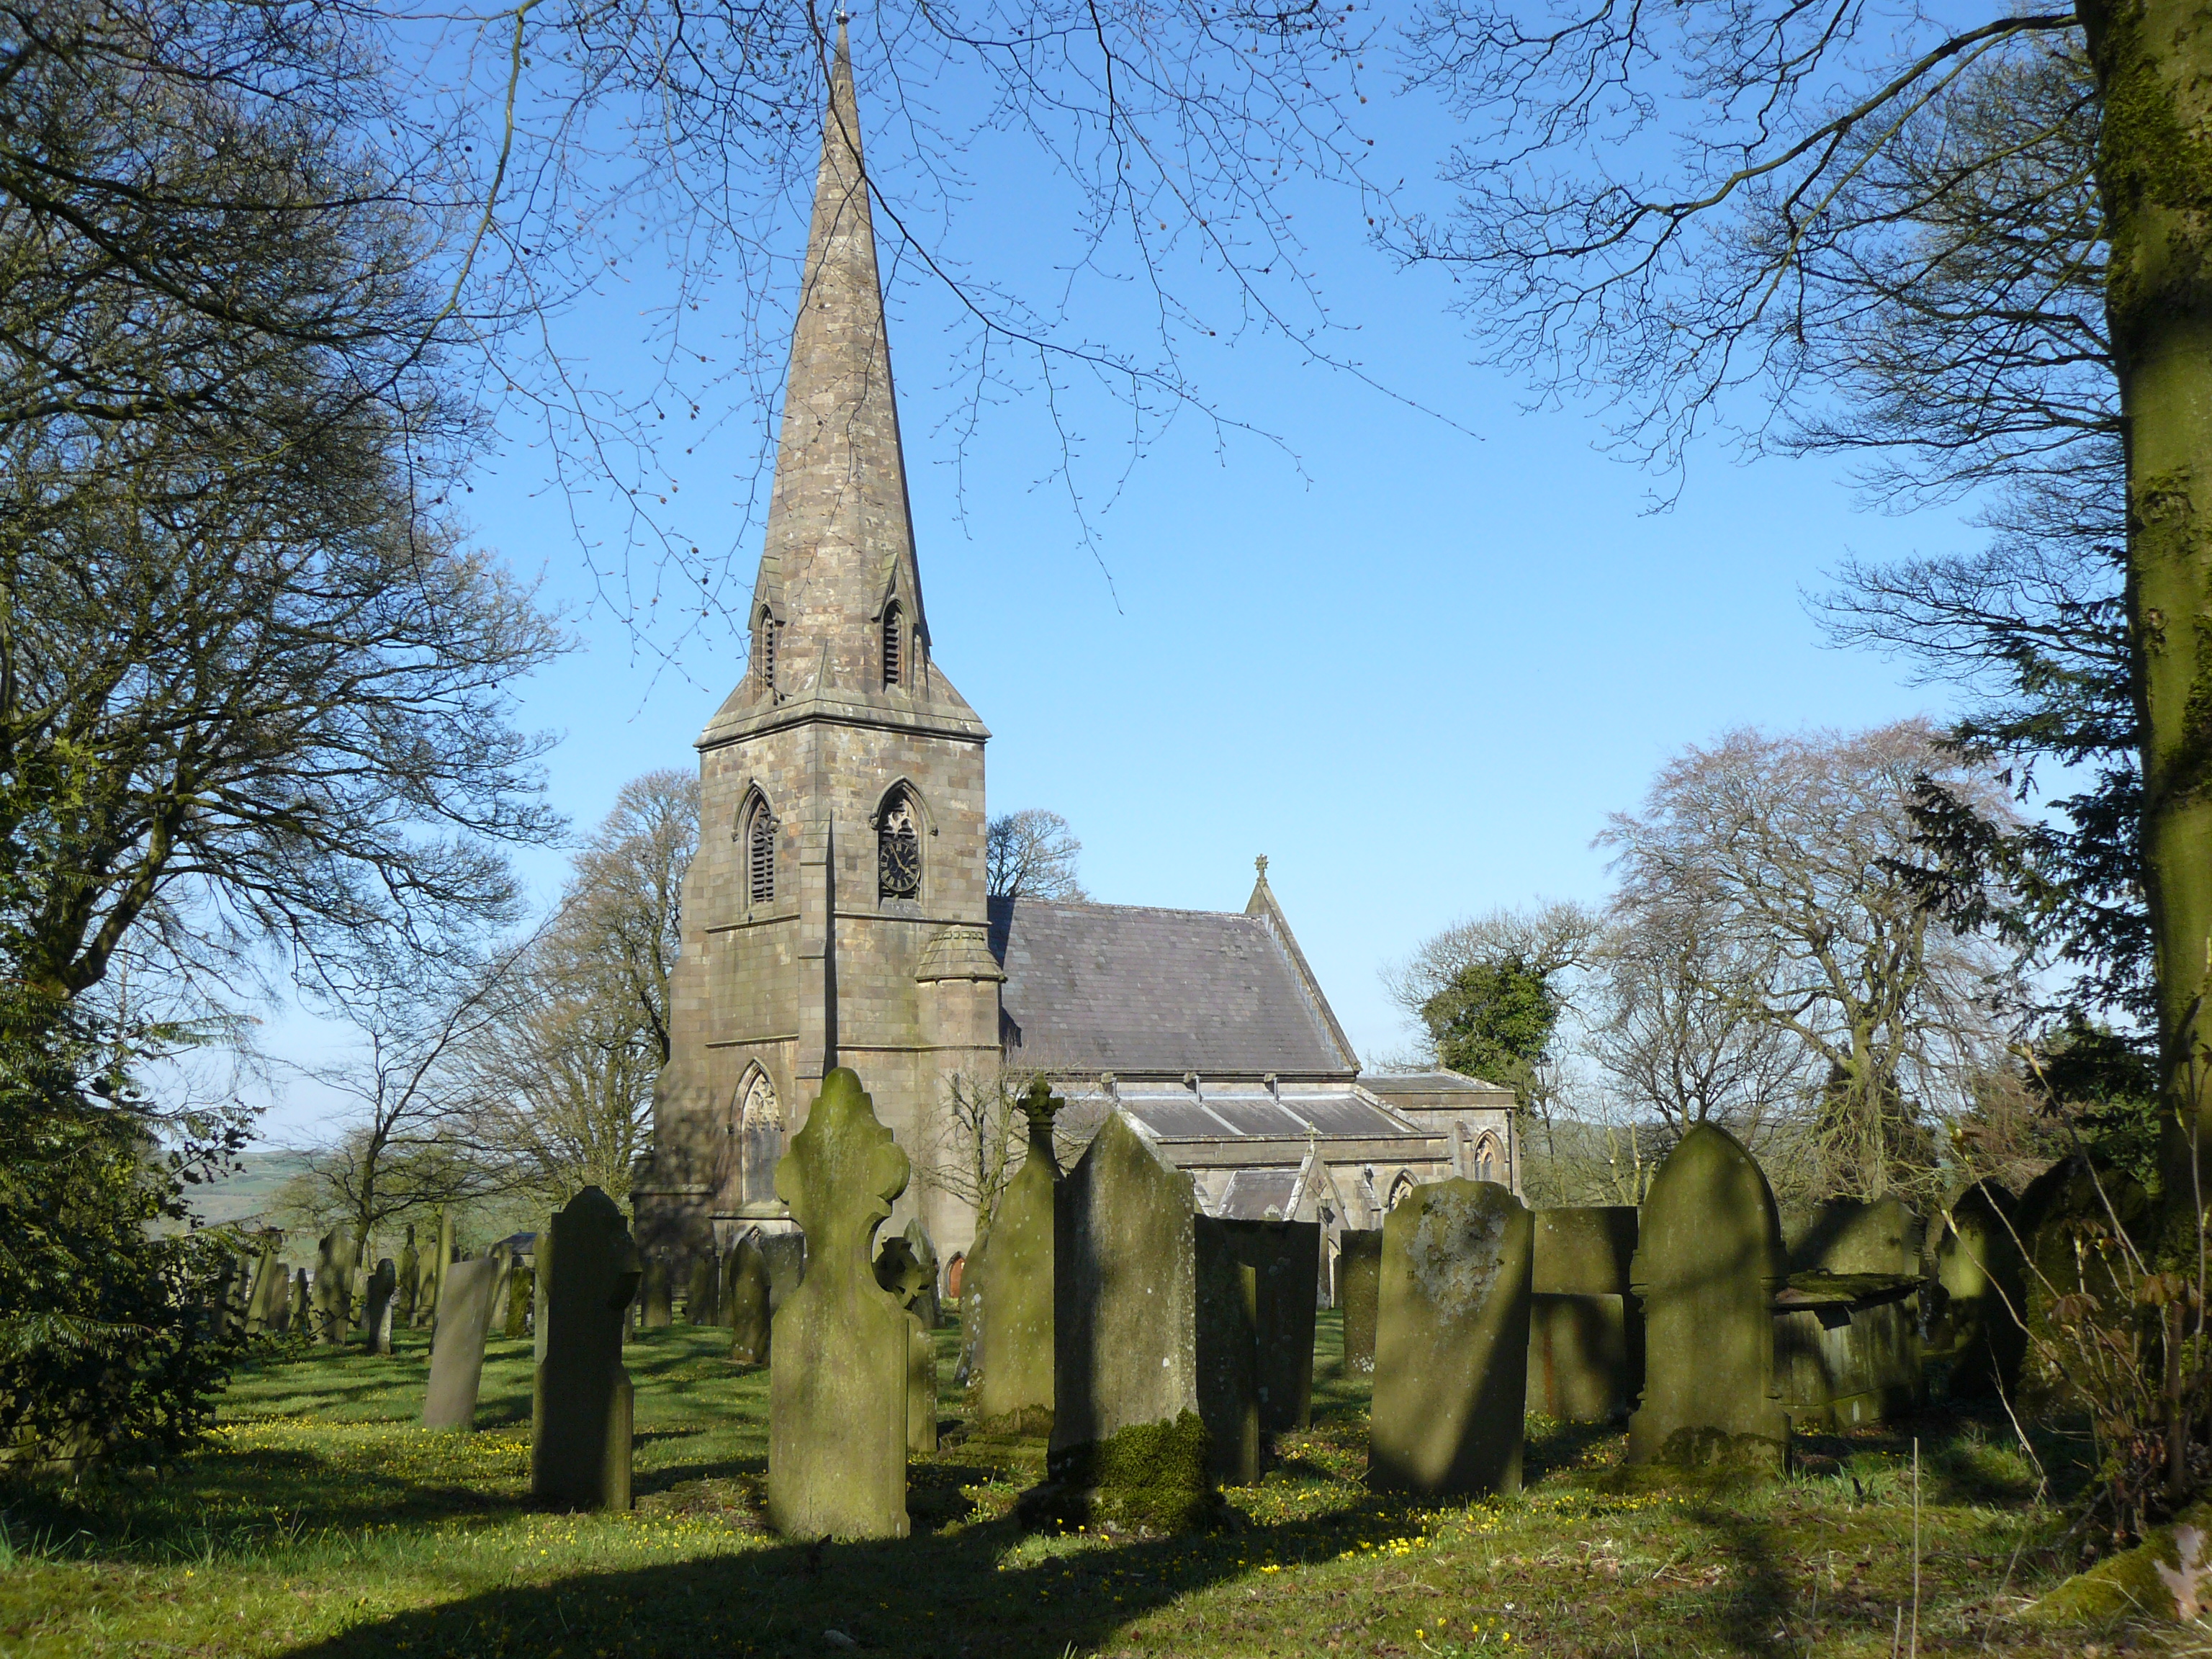
church, spire, tree, place of worship, building, headstone, chapel, steeple, spring, sky, rural area, grass, grave, branch, architecture, plant, parish, medieval architecture, house, village